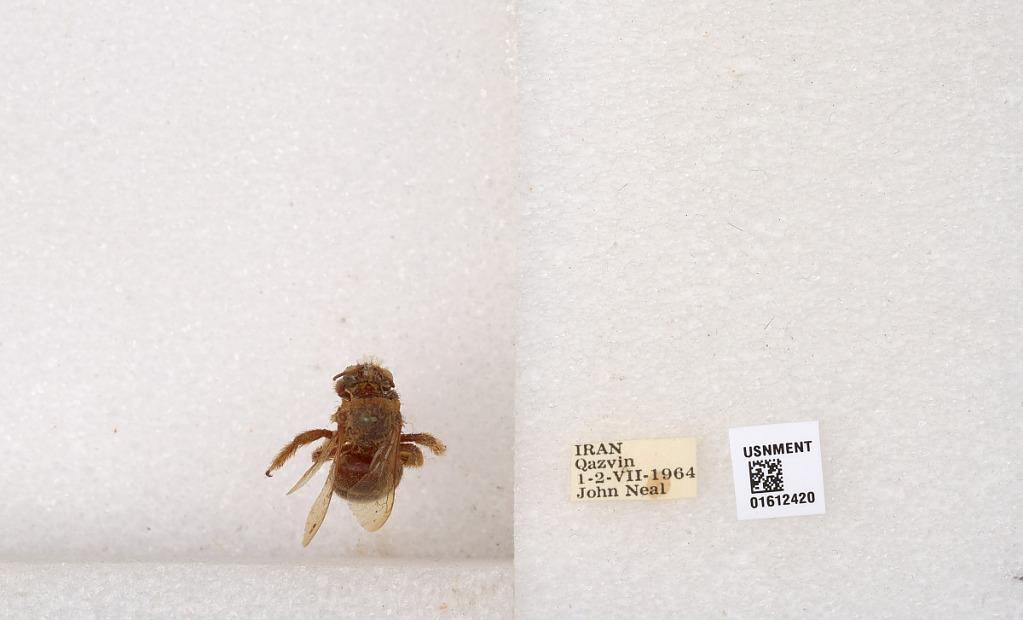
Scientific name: Xylocopa
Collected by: J. Neal
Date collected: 1964-7-1
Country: Iran
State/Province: Qazvin
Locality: Qazvin